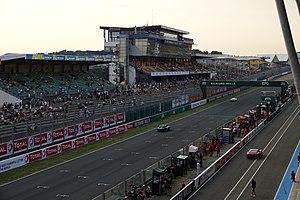
Le Mans Classic 2018
Peter Auto est une agence spécialisée dans l'organisation d'événements de compétitions automobiles tels que les rallyes, les concours d'élégance et les courses sur circuit dans le registre de la voiture ancienne. Peter Auto fait partie du Groupe Peter.